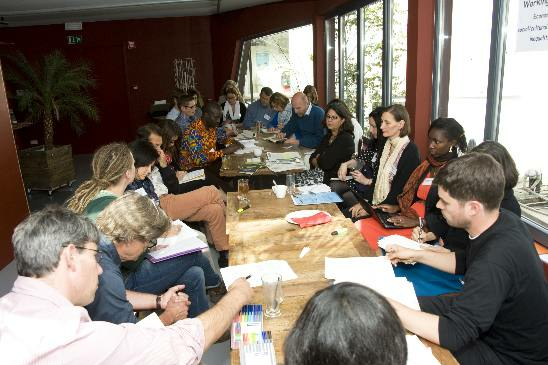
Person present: Yes